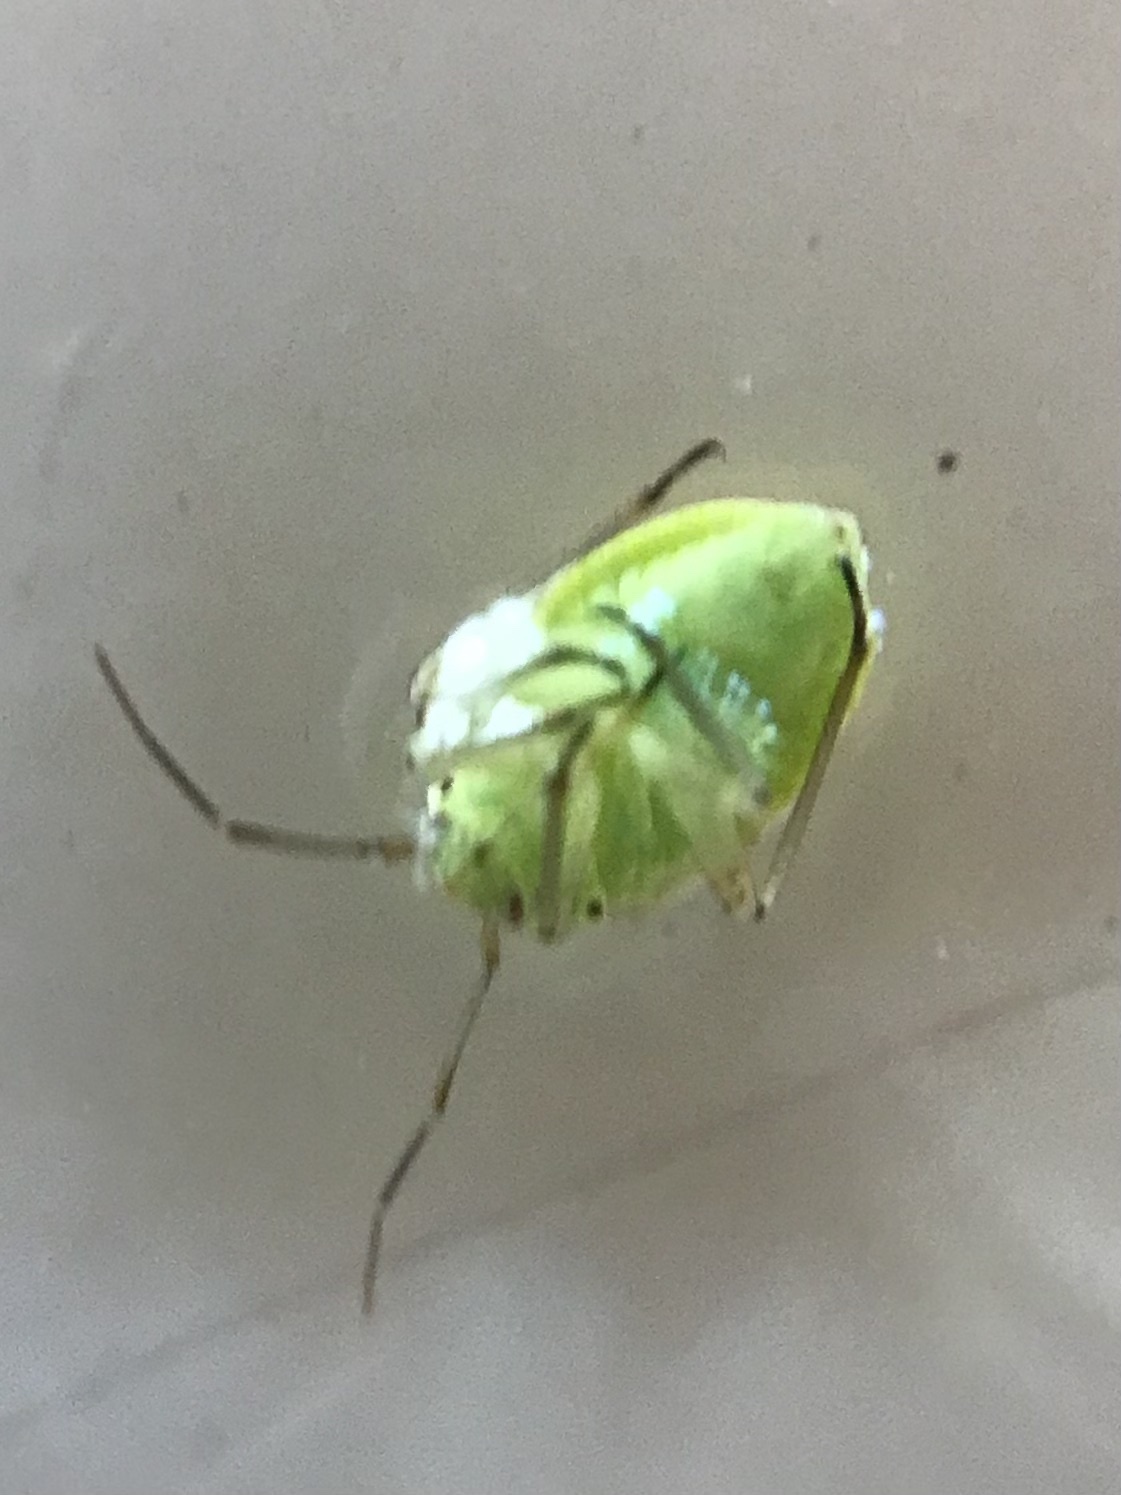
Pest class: lygus_bug